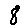
Label: 8